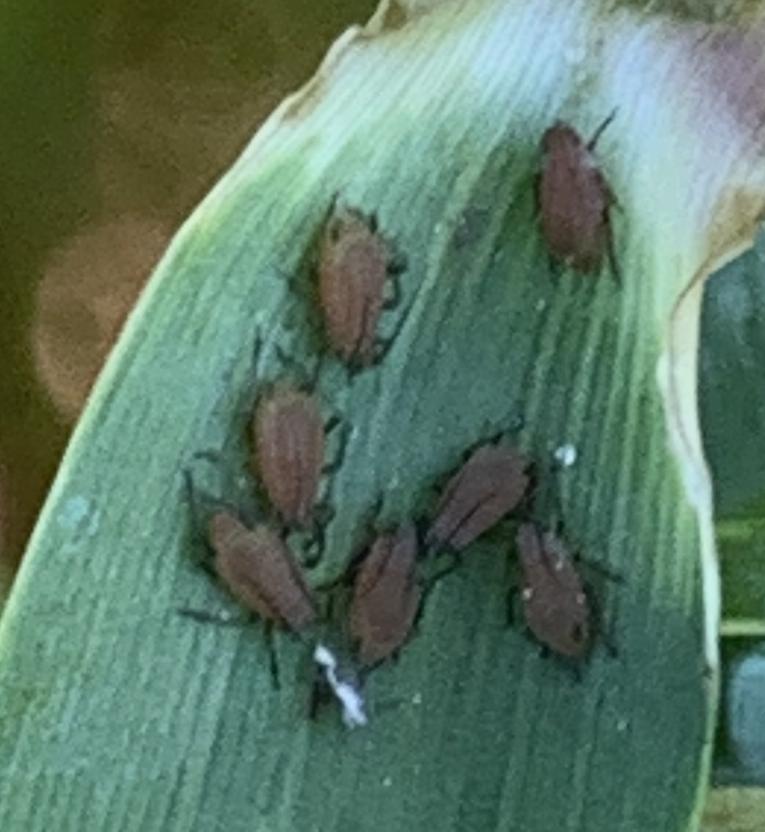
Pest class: english_grain_aphid